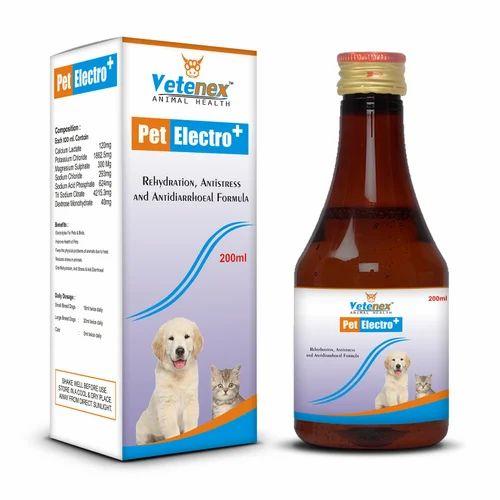
Dawa za kutibu magonjwa mbalimbali ya wanyama kama mbwa pamoja na paka, zimefungwa vizuri kwenye vifungashio maalumu na nyingine kwenye chupa  na kupangwa kwa kuvutia wateja.